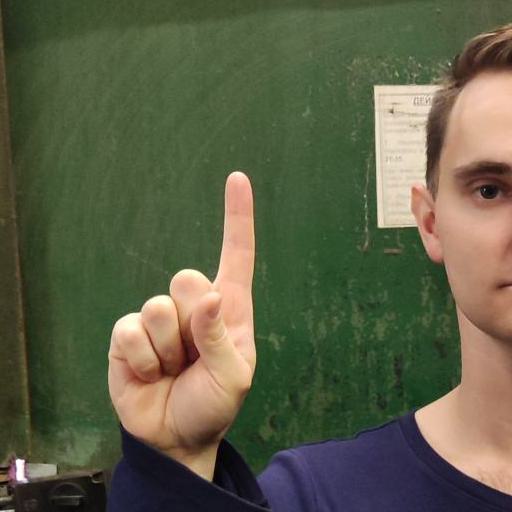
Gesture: one